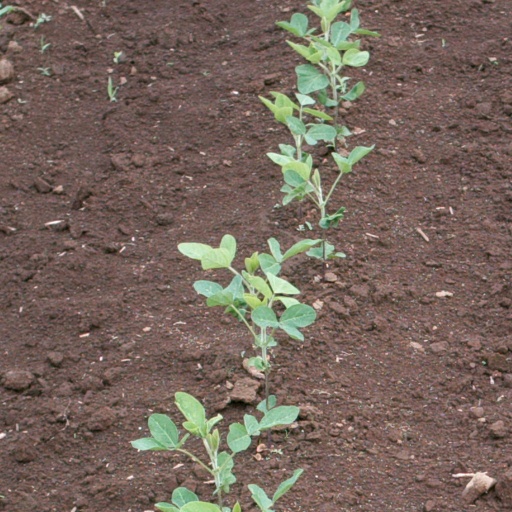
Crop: soybean